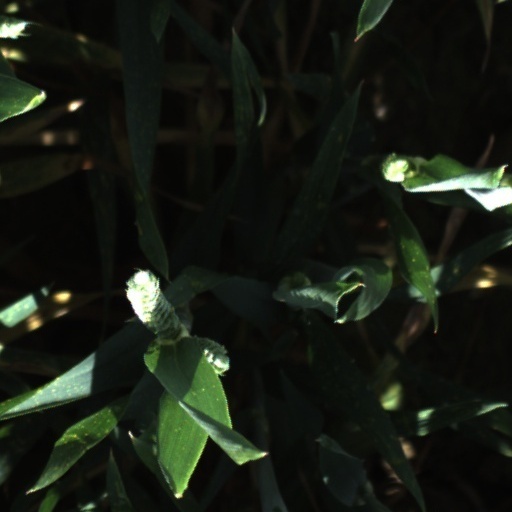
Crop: wheat